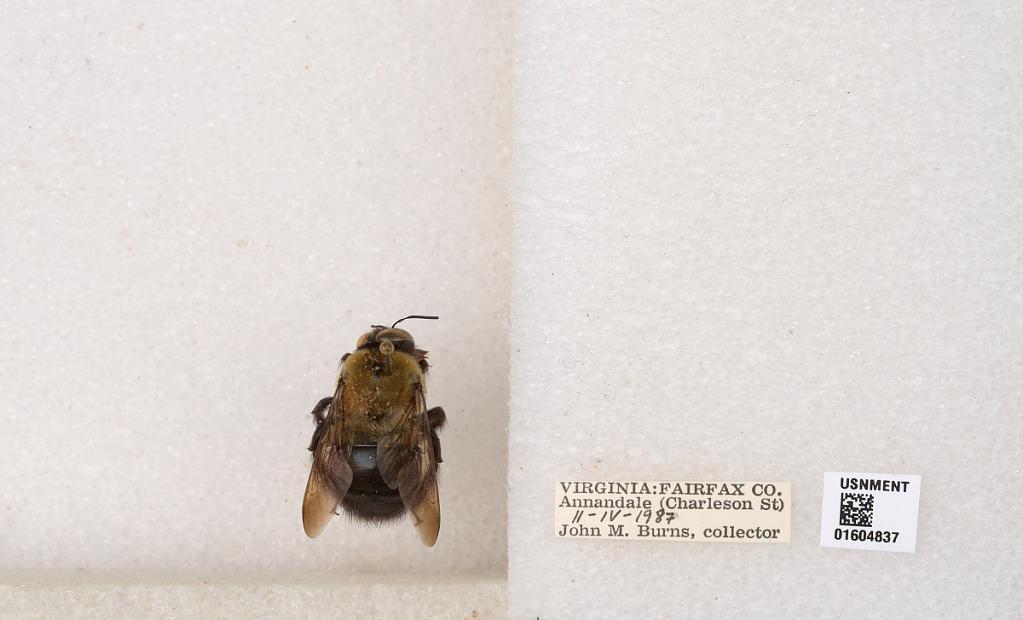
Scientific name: Xylocopa (Xylocopoides) virginica virginica (Linnaeus)
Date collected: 1987-2-1
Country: United States
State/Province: Virginia
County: Fairfax
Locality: Annandale (Charleson St)